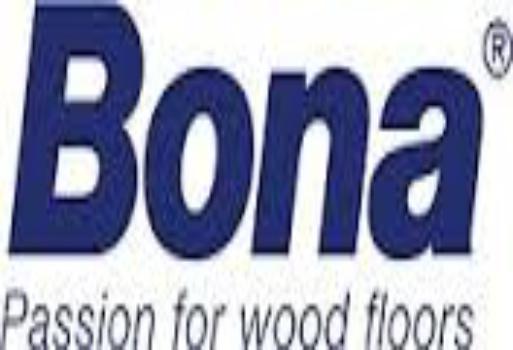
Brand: Bona
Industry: Others